TRAPPIST-1

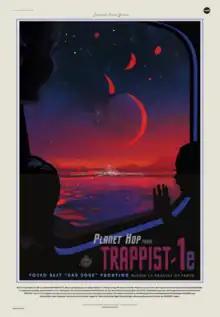
Fictional TRAPPIST-1e tourism poster made by NASA

The discovery of the TRAPPIST-1 planets drew widespread attention in major world newspapers, social media, streaming television, and websites. , the discovery of TRAPPIST-1 led to the largest single-day web traffic to the NASA website. NASA started a public campaign on Twitter to find names for the planets, which drew responses of varying seriousness, although the names of the planets will be decided by the International Astronomical Union. The dynamics of the TRAPPIST-1 planetary system have been represented as music, such as Tim Pyle's "Trappist Transits", in Isolation's single "Trappist-1 (A Space Anthem)" and Leah Asher's piano work "TRAPPIST-1". The alleged discovery of an SOS signal from TRAPPIST-1 was an April Fools prank by researchers at the High Energy Stereoscopic System in Namibia. In 2018, Aldo Spadon created a giclée (digital artwork) named "TRAPPIST-1 Planetary System as seen from Space". A website was dedicated to the TRAPPIST-1 system.